Amsterdam Oud-West

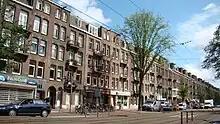
Overtoom in Oud-West, Amsterdam.

As of 2003, the neighbourhood counts 31,741 inhabitants representing 177 nationalities. The area of Oud-West is approximately 1.70 km large. Main shopping areas are the Kinkerstraat, De Clercqstraat, Jan Pieter Heijestraat, Overtoom, and Eerste Constantijn Huygensstraat.